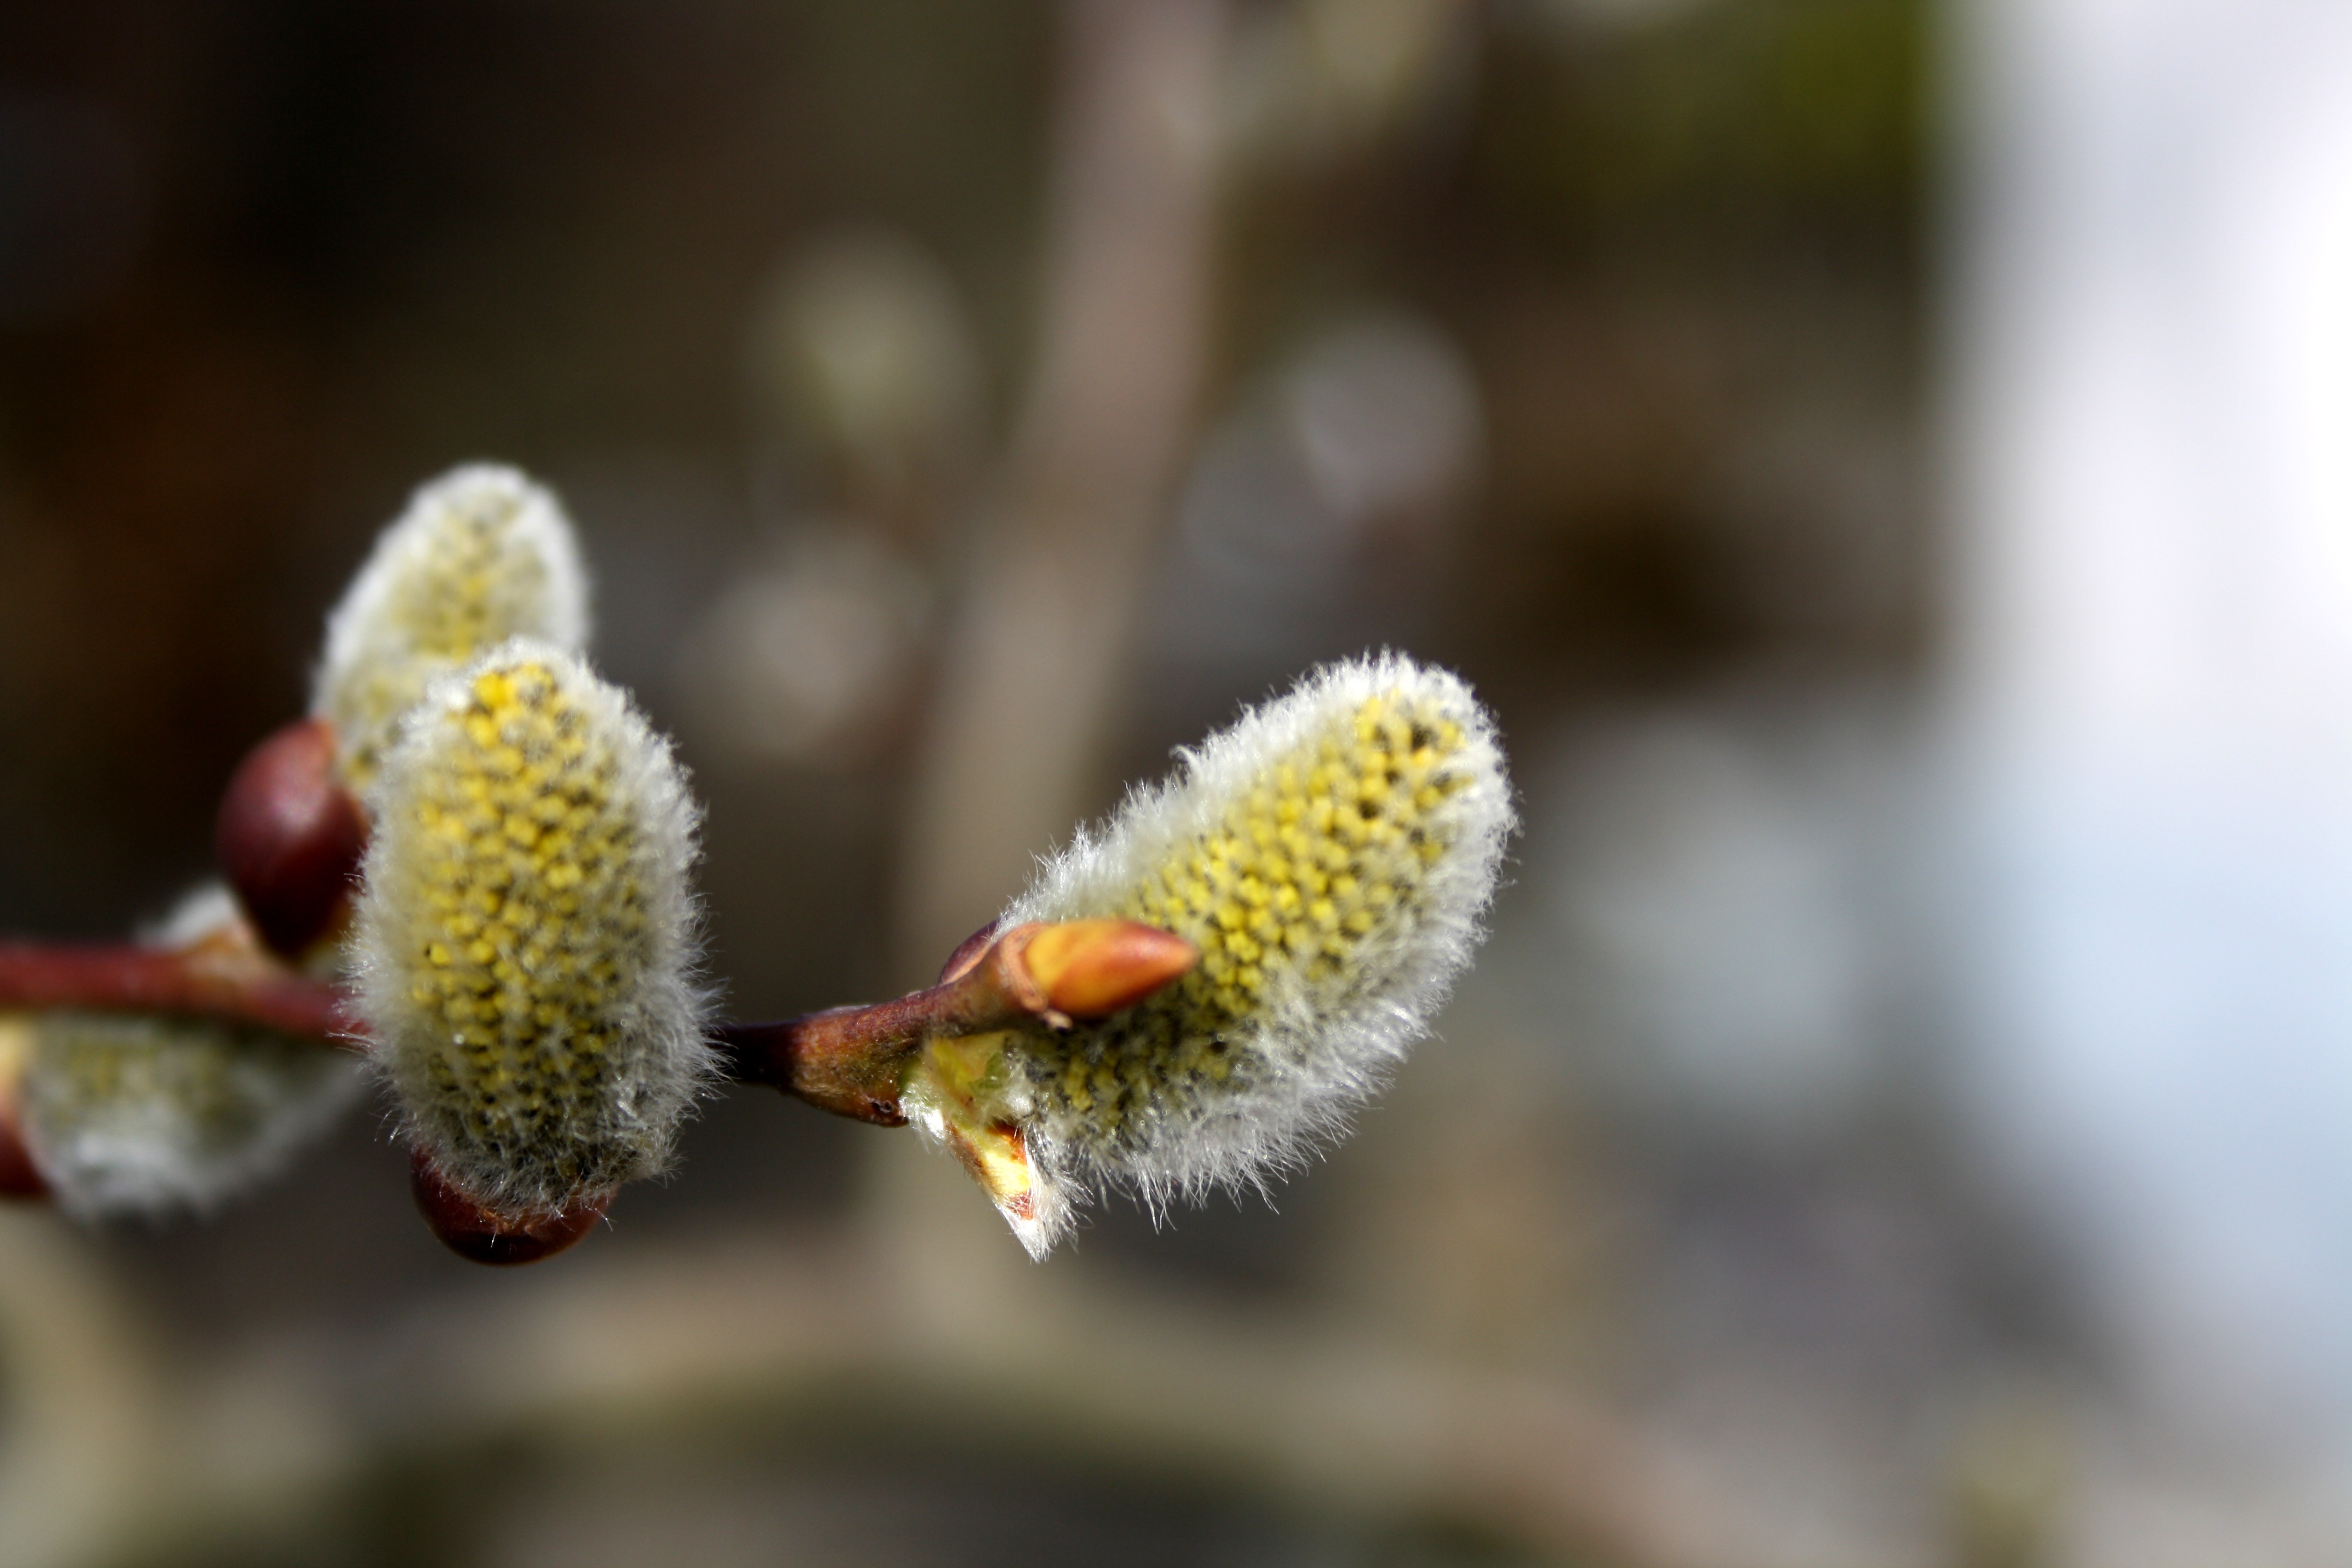
tree, nature, branch, blossom, plant, photography, leaf, flower, bloom, pollen, spring, produce, autumn, botany, yellow, close, flora, fauna, wildflower, close up, bud, spring flowers, macro photography, flowering plant, pussy willow, plant stem, land plant, thorns spines and prickles